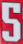
Number: 5